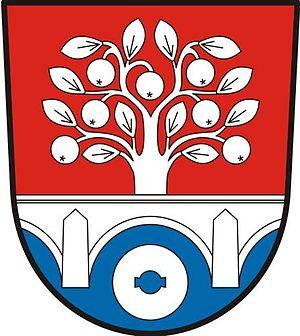
Sazená est une commune du district de Kladno, dans la région de Bohême-Centrale, en République tchèque. Sa population s'élevait à 326 habitants en 2020.